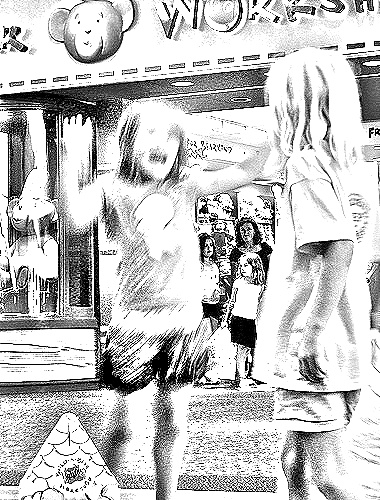
Portrait style: Sketch Portrait